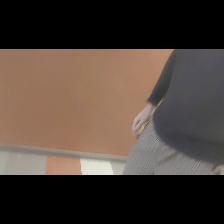
Label: Human